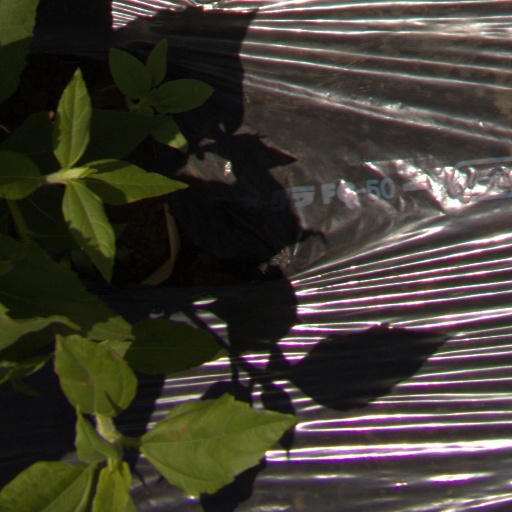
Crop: Jerusalem artichoke